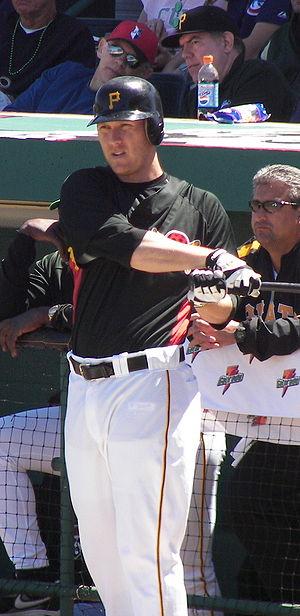
Jason Raymond Bay est un voltigeur de la Ligue majeure de baseball qui est présentement agent libre.